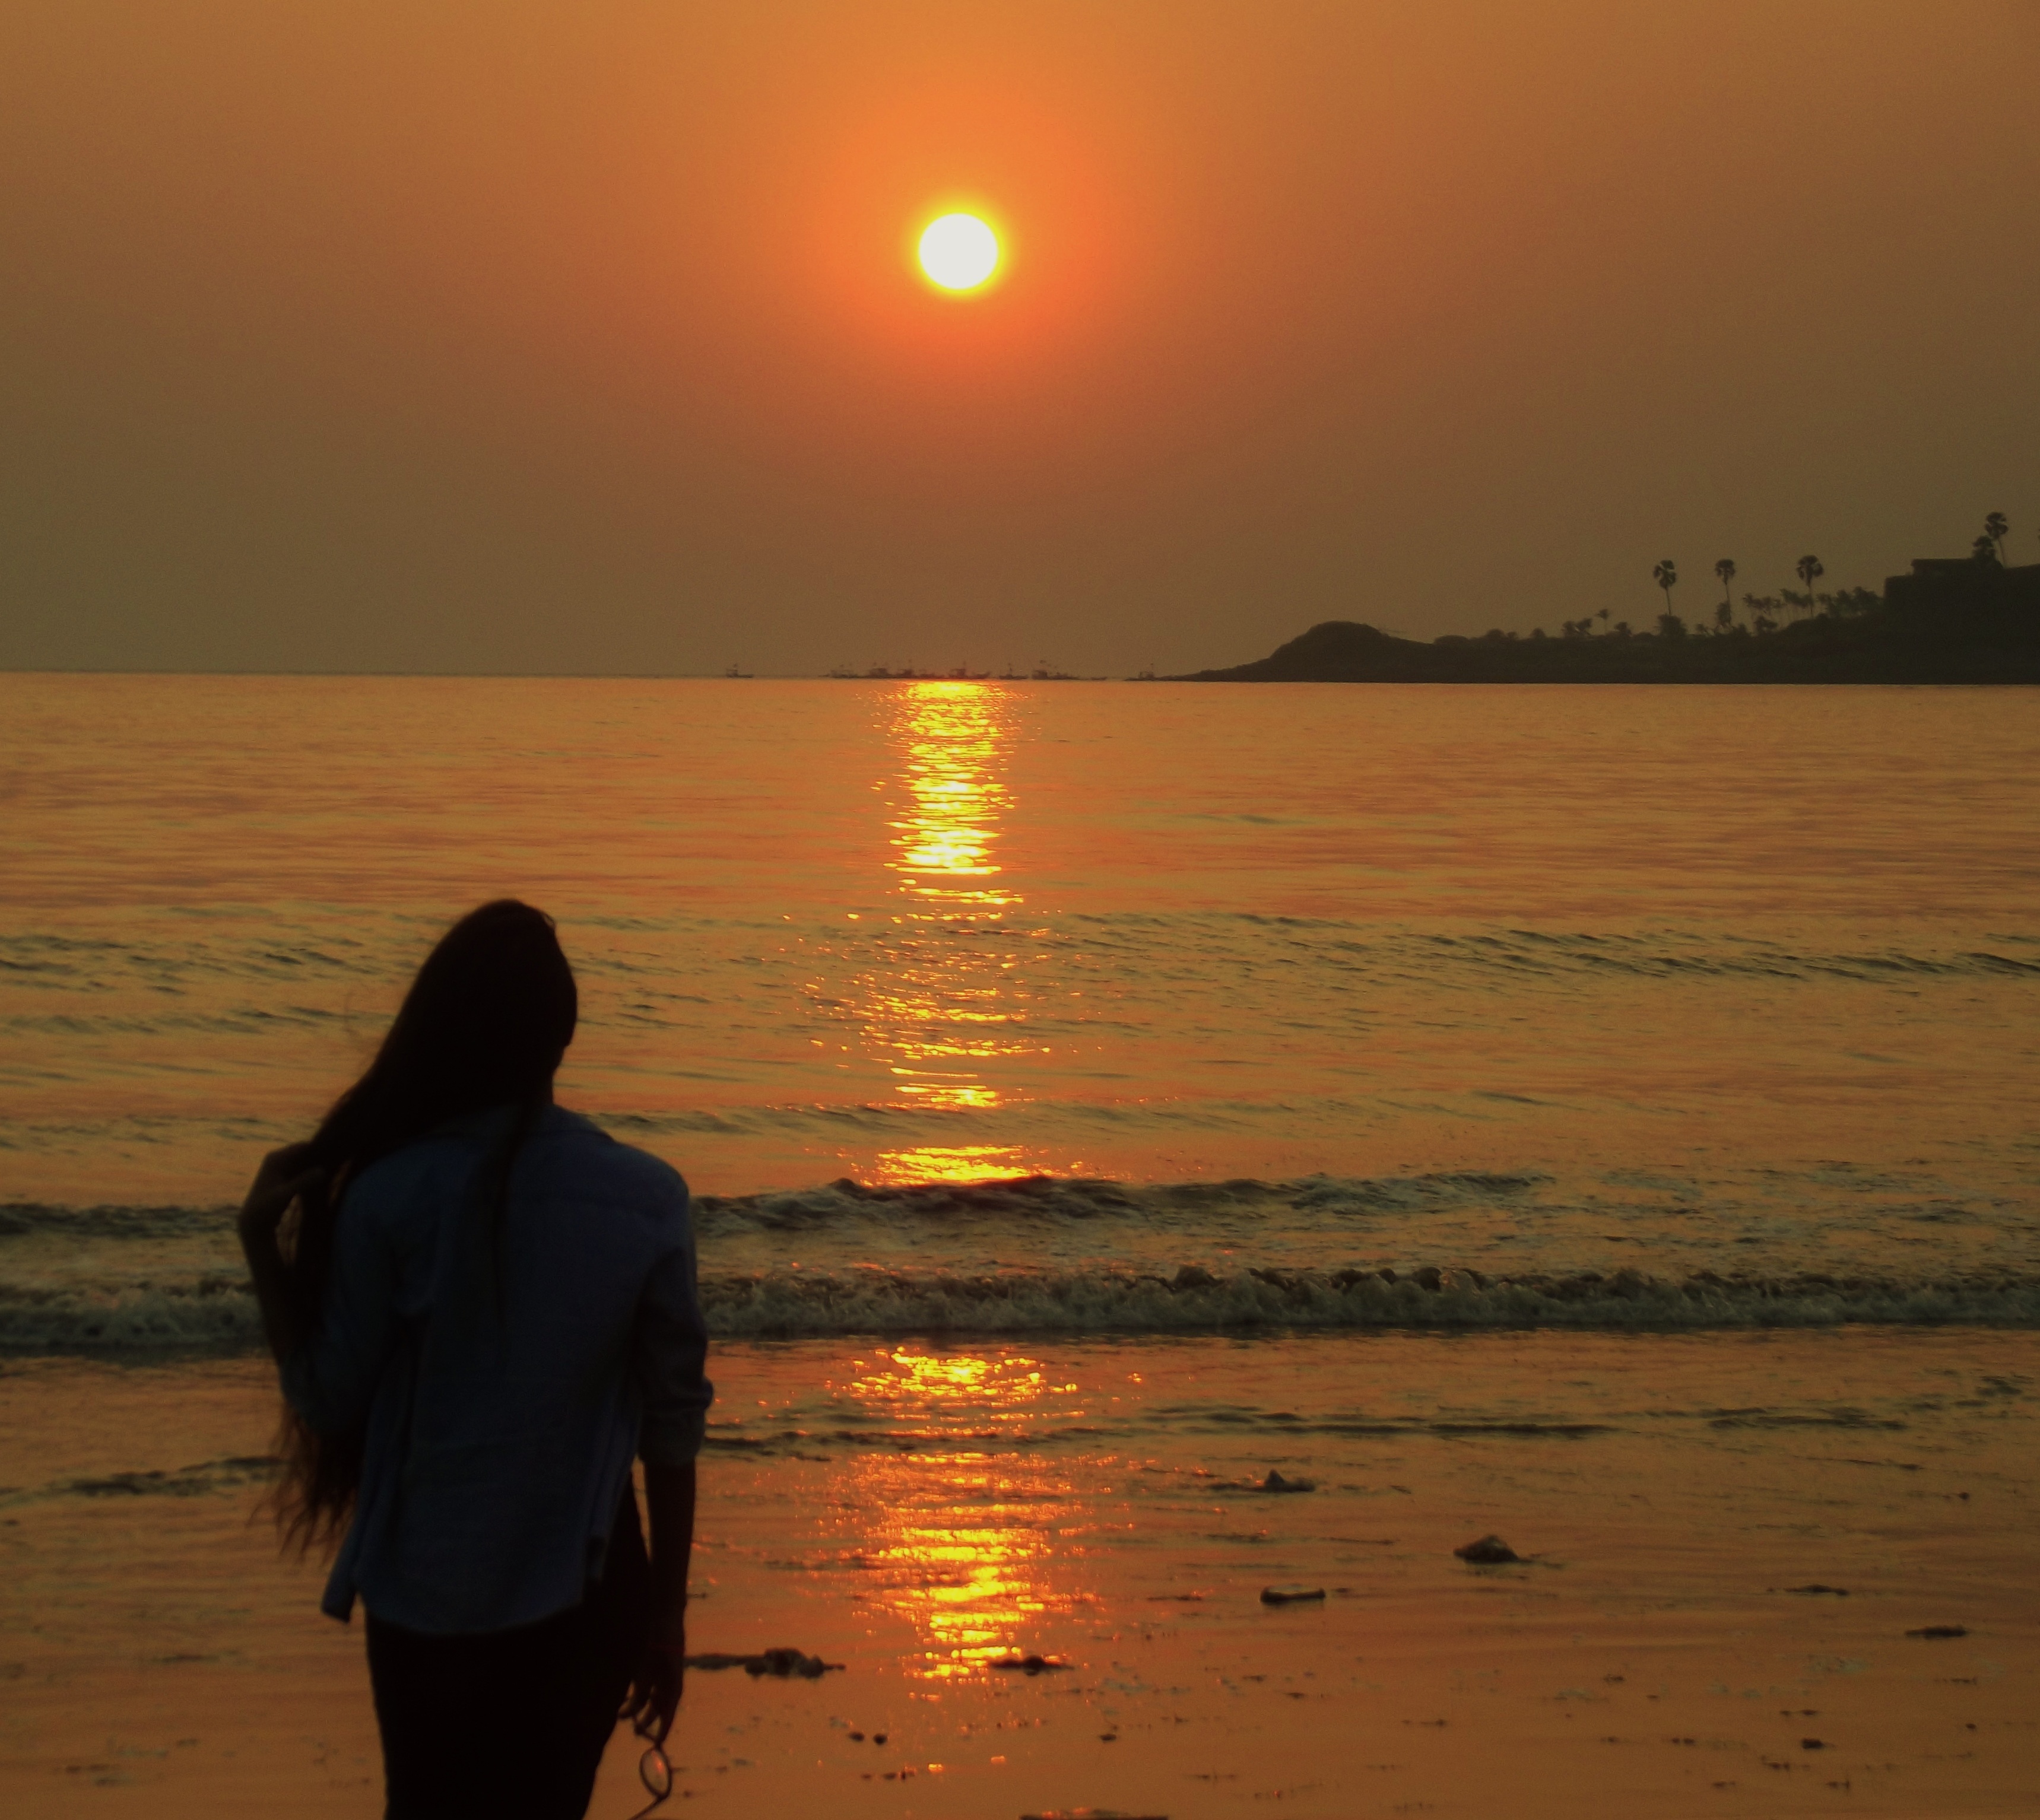
beach, sea, coast, nature, outdoor, ocean, horizon, silhouette, girl, sun, woman, sunrise, sunset, sunlight, morning, shore, view, dawn, summer, vacation, dusk, evening, orange, golden, tropical, peaceful, seascape, calm, island, glow, yellow, season, serenity, scene, afterglow, atmospheric phenomenon